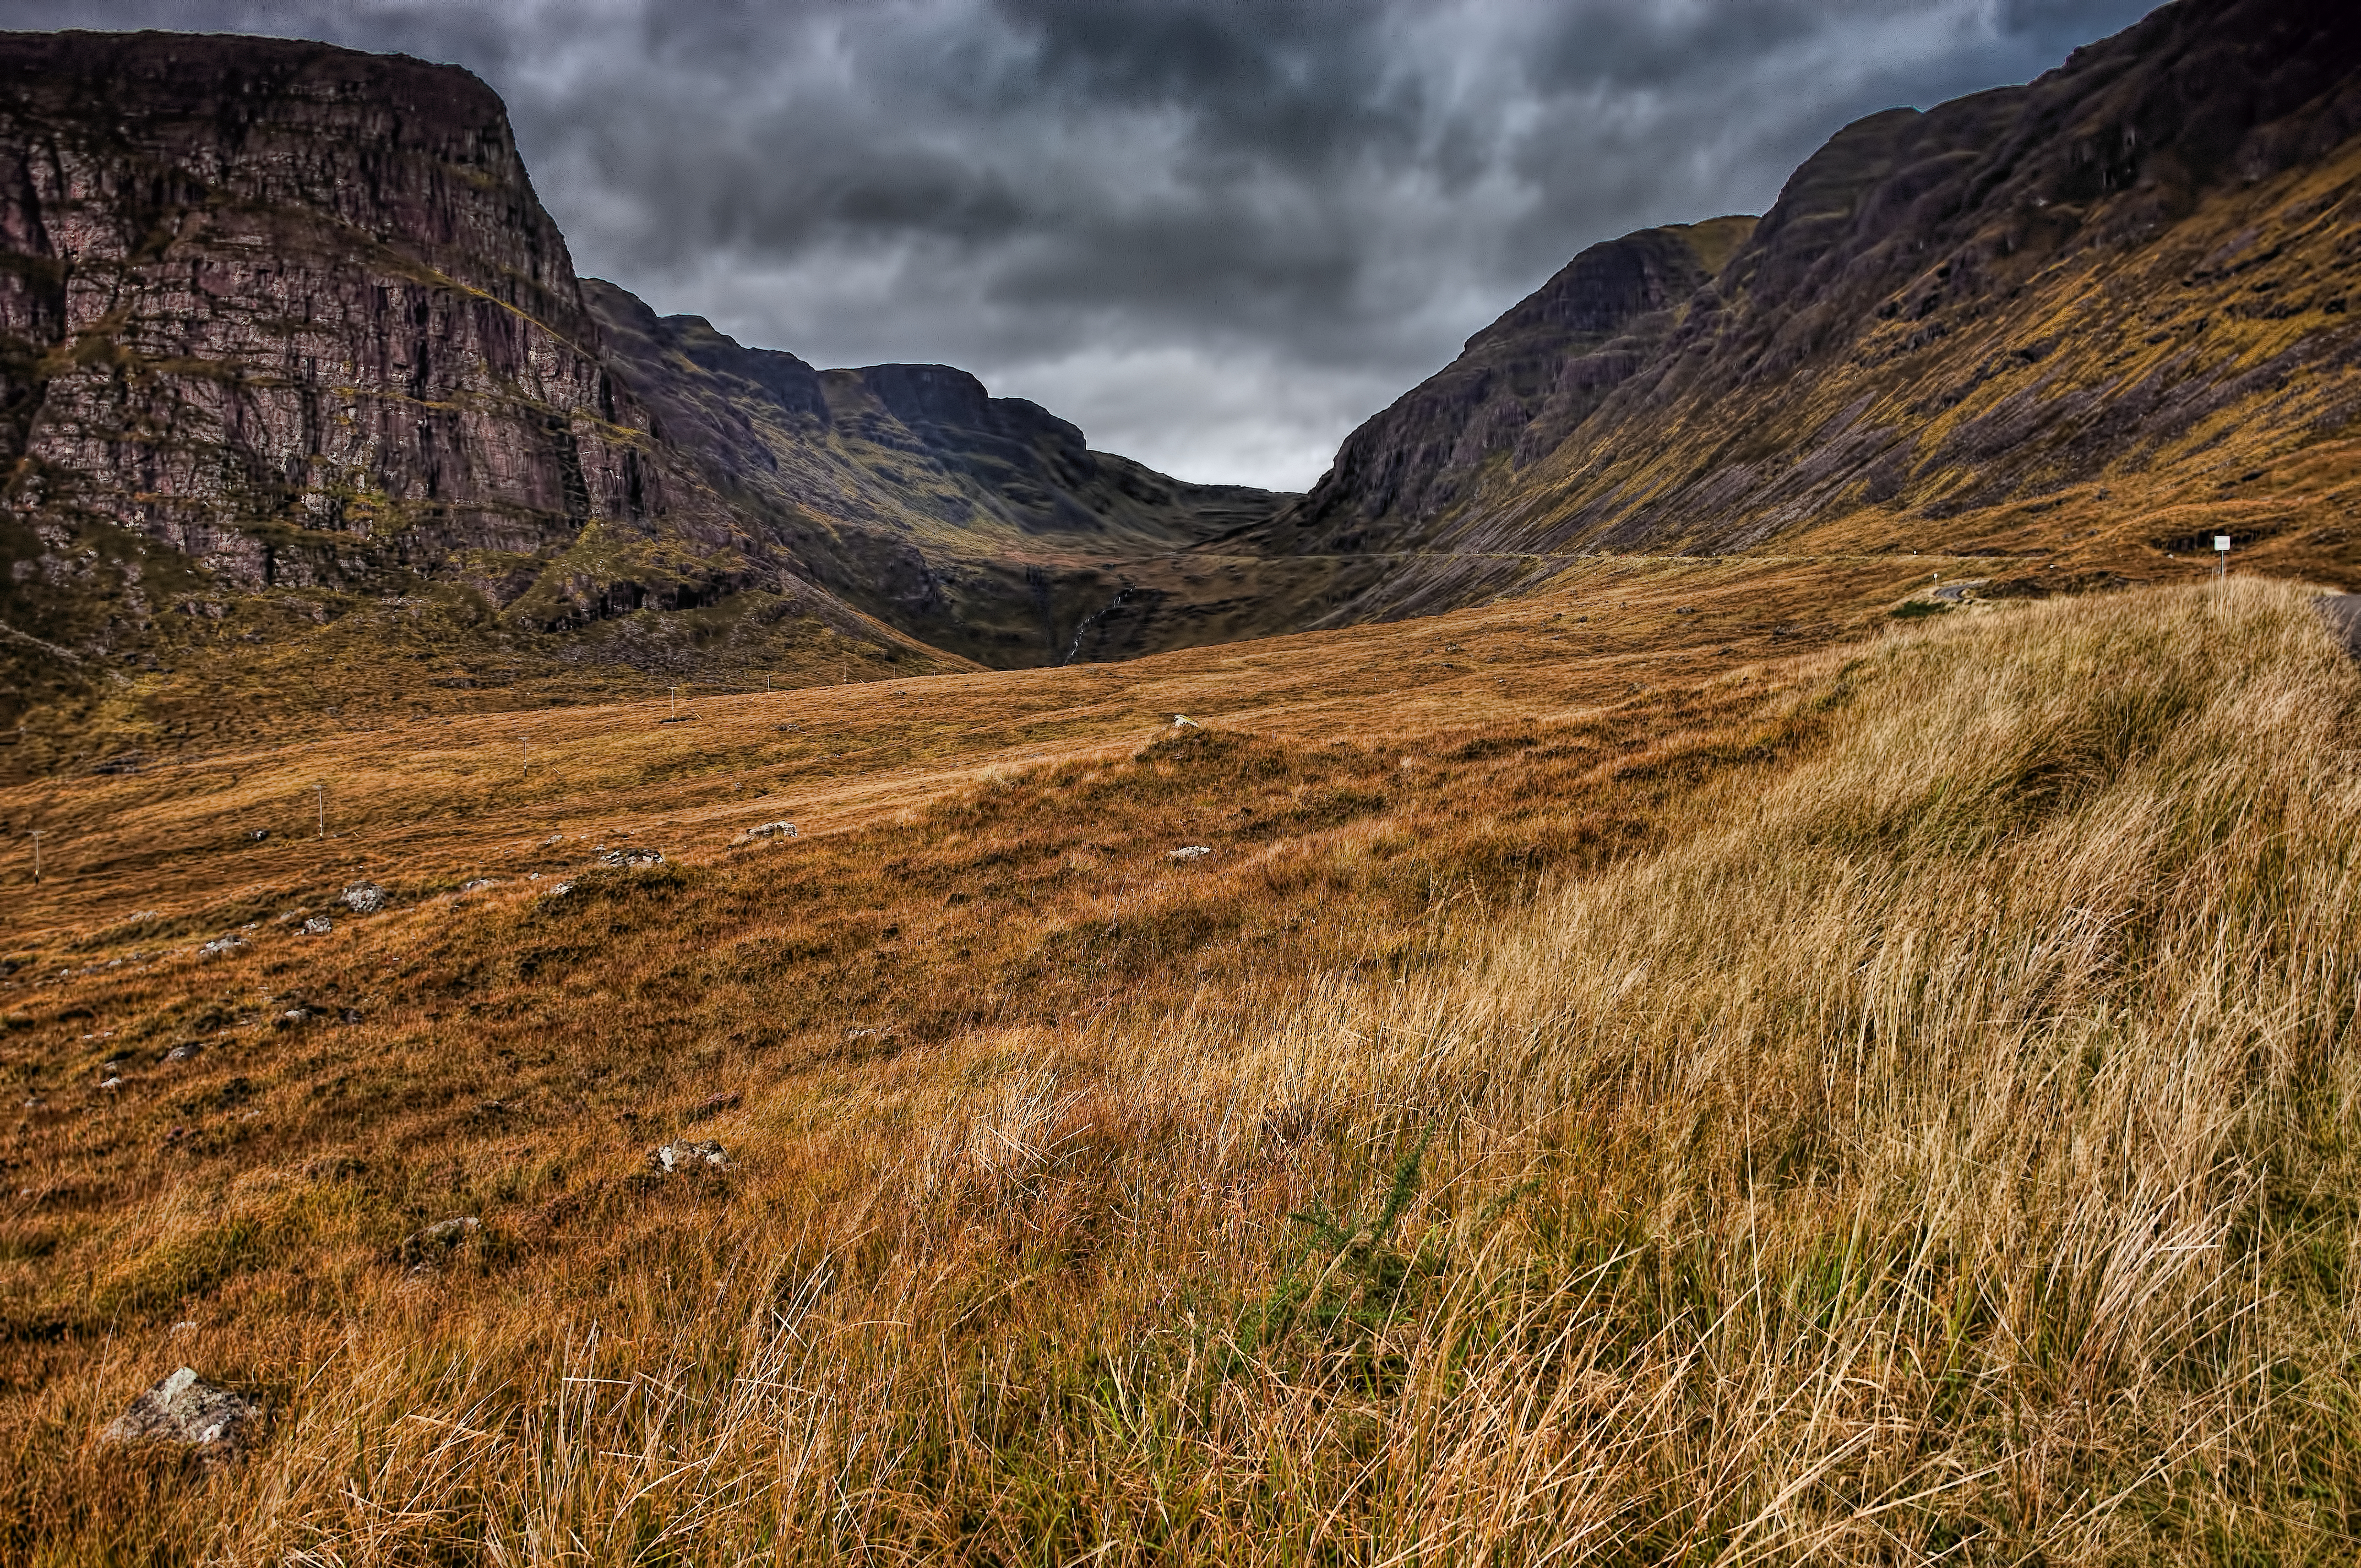
landscape, coast, nature, grass, rock, wilderness, mountain, trail, meadow, prairie, hill, adventure, valley, mountain range, cliff, autumn, highland, terrain, ridge, geology, grassland, badlands, plateau, fell, habitat, loch, ecosystem, pass, westerross, kishorn, bealachnaba, tundra, steppe, rural area, landform, natural environment, geographical feature, mountainous landforms